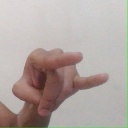
अक्षर: च